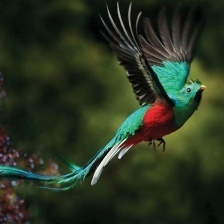
Species: QUETZAL
Scientific name: PHAROMACHRUS MOCINNO